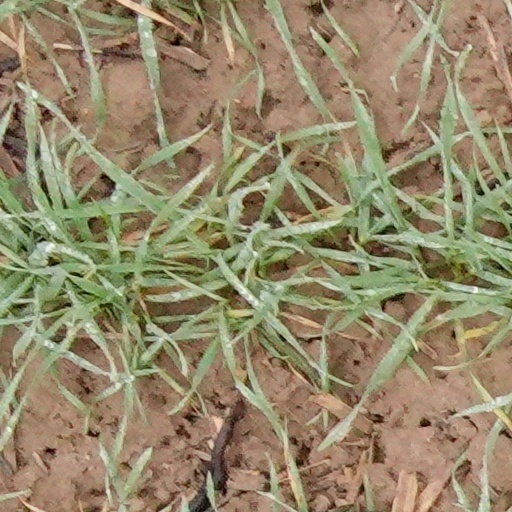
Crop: wheat